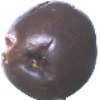
Label: passion_fruit